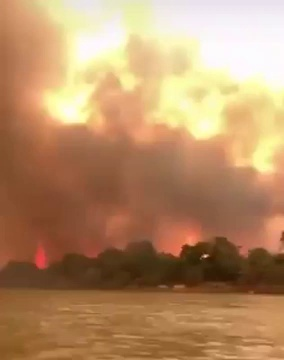
Fire: yes
Smoke: yes